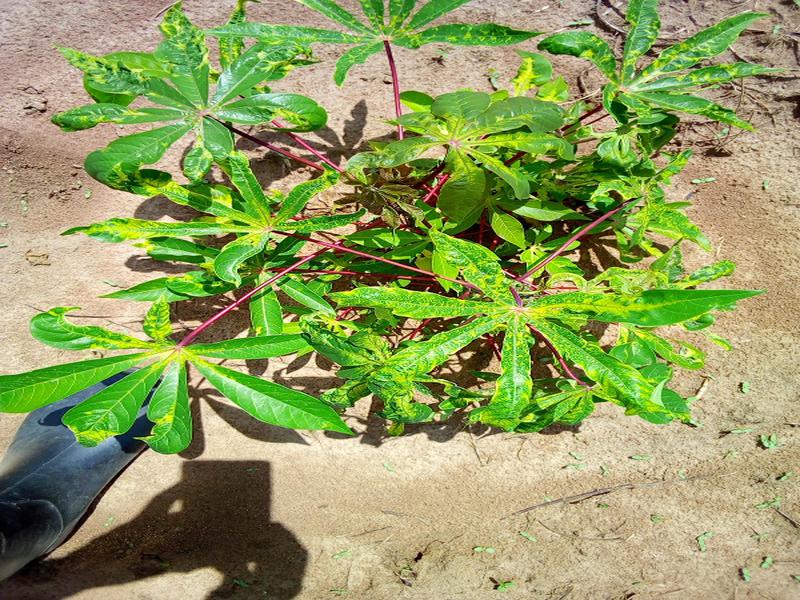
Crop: cassava
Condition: mosaic_disease